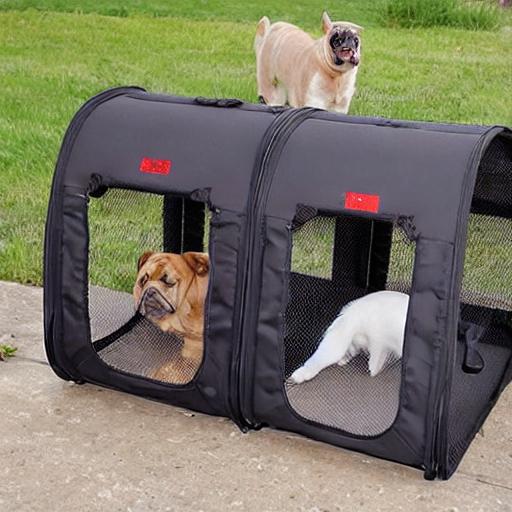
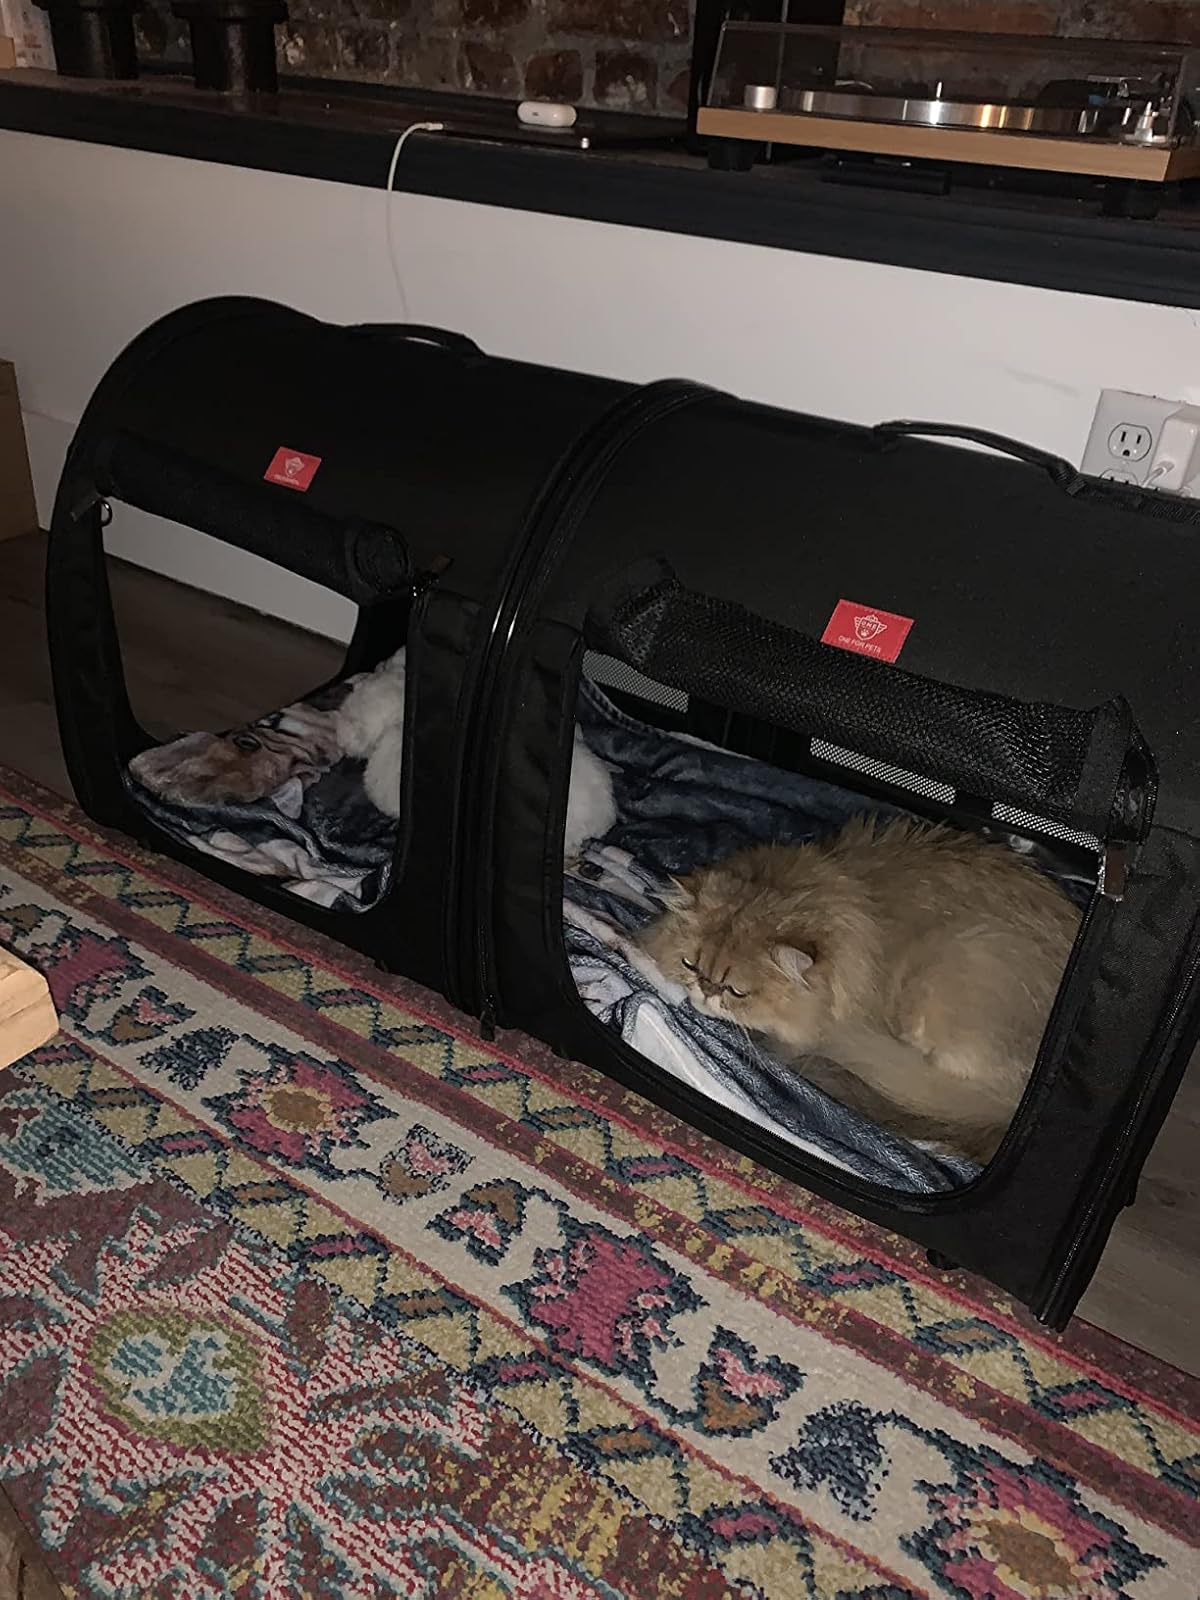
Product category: items_kennel
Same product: no